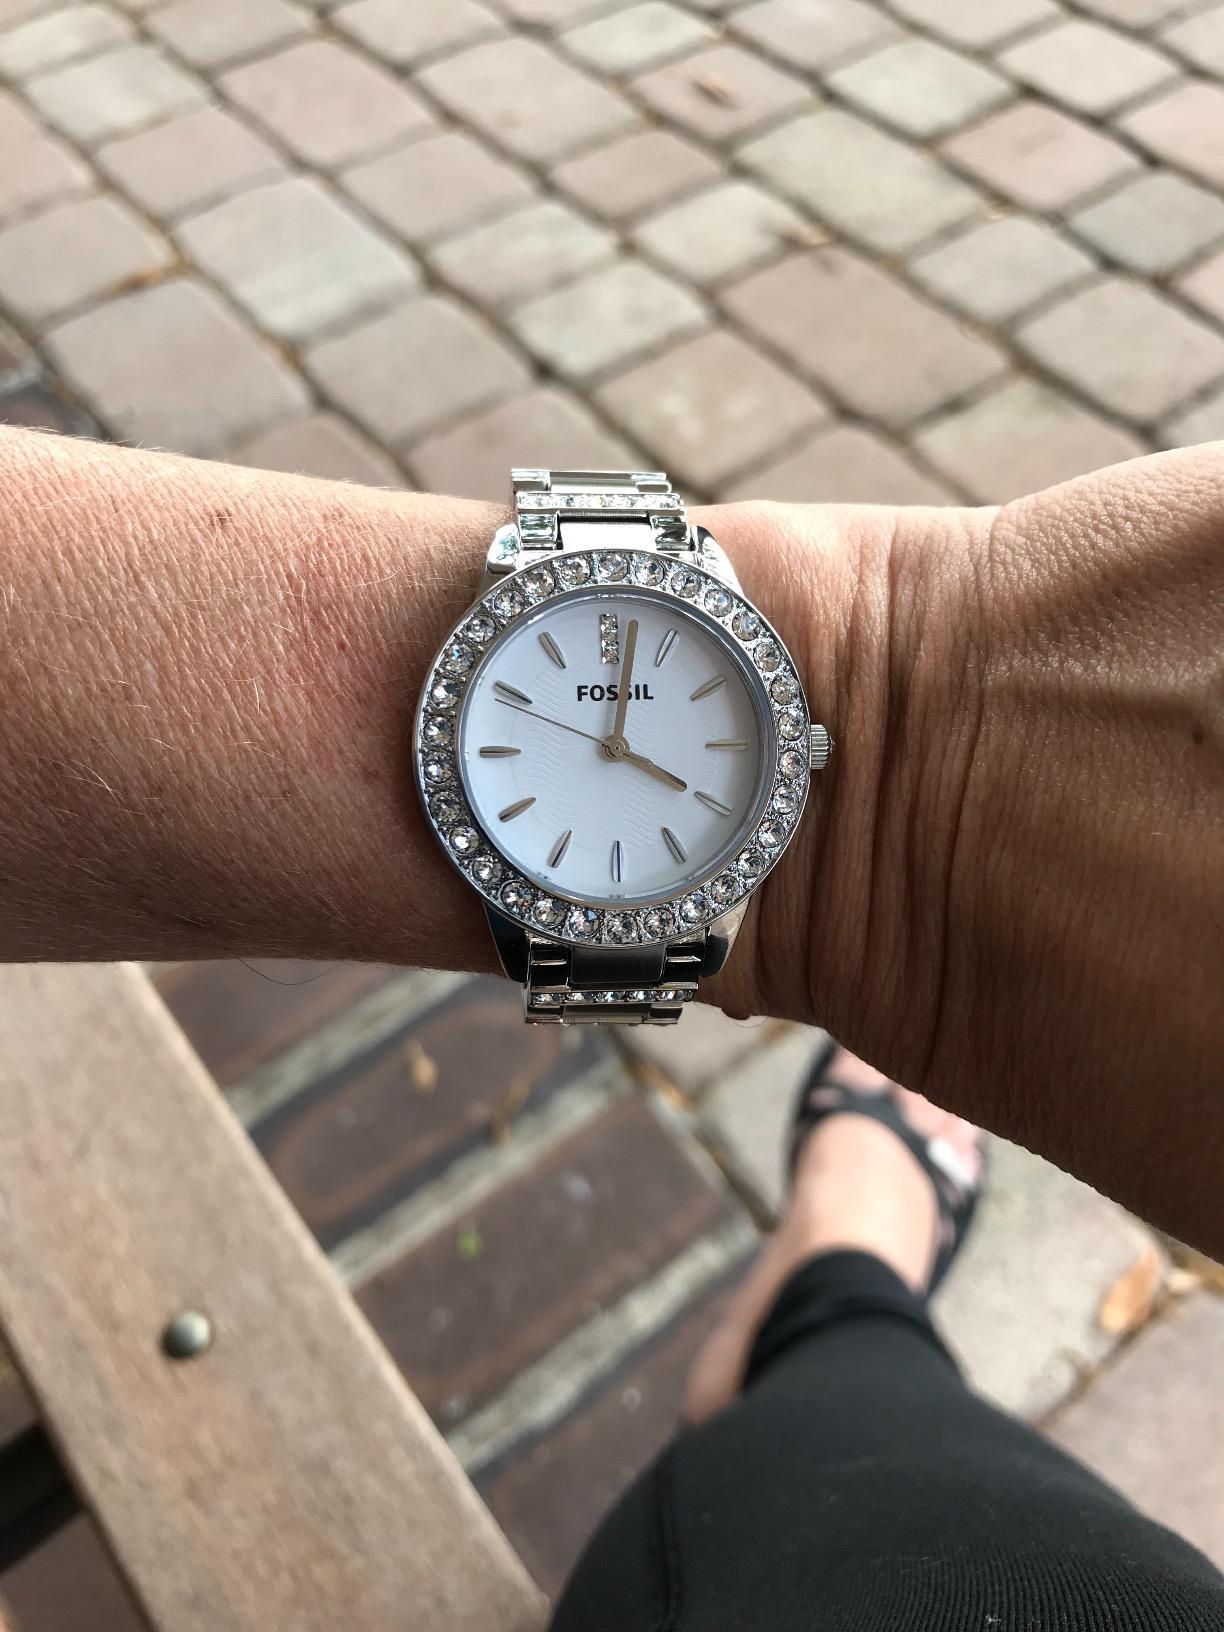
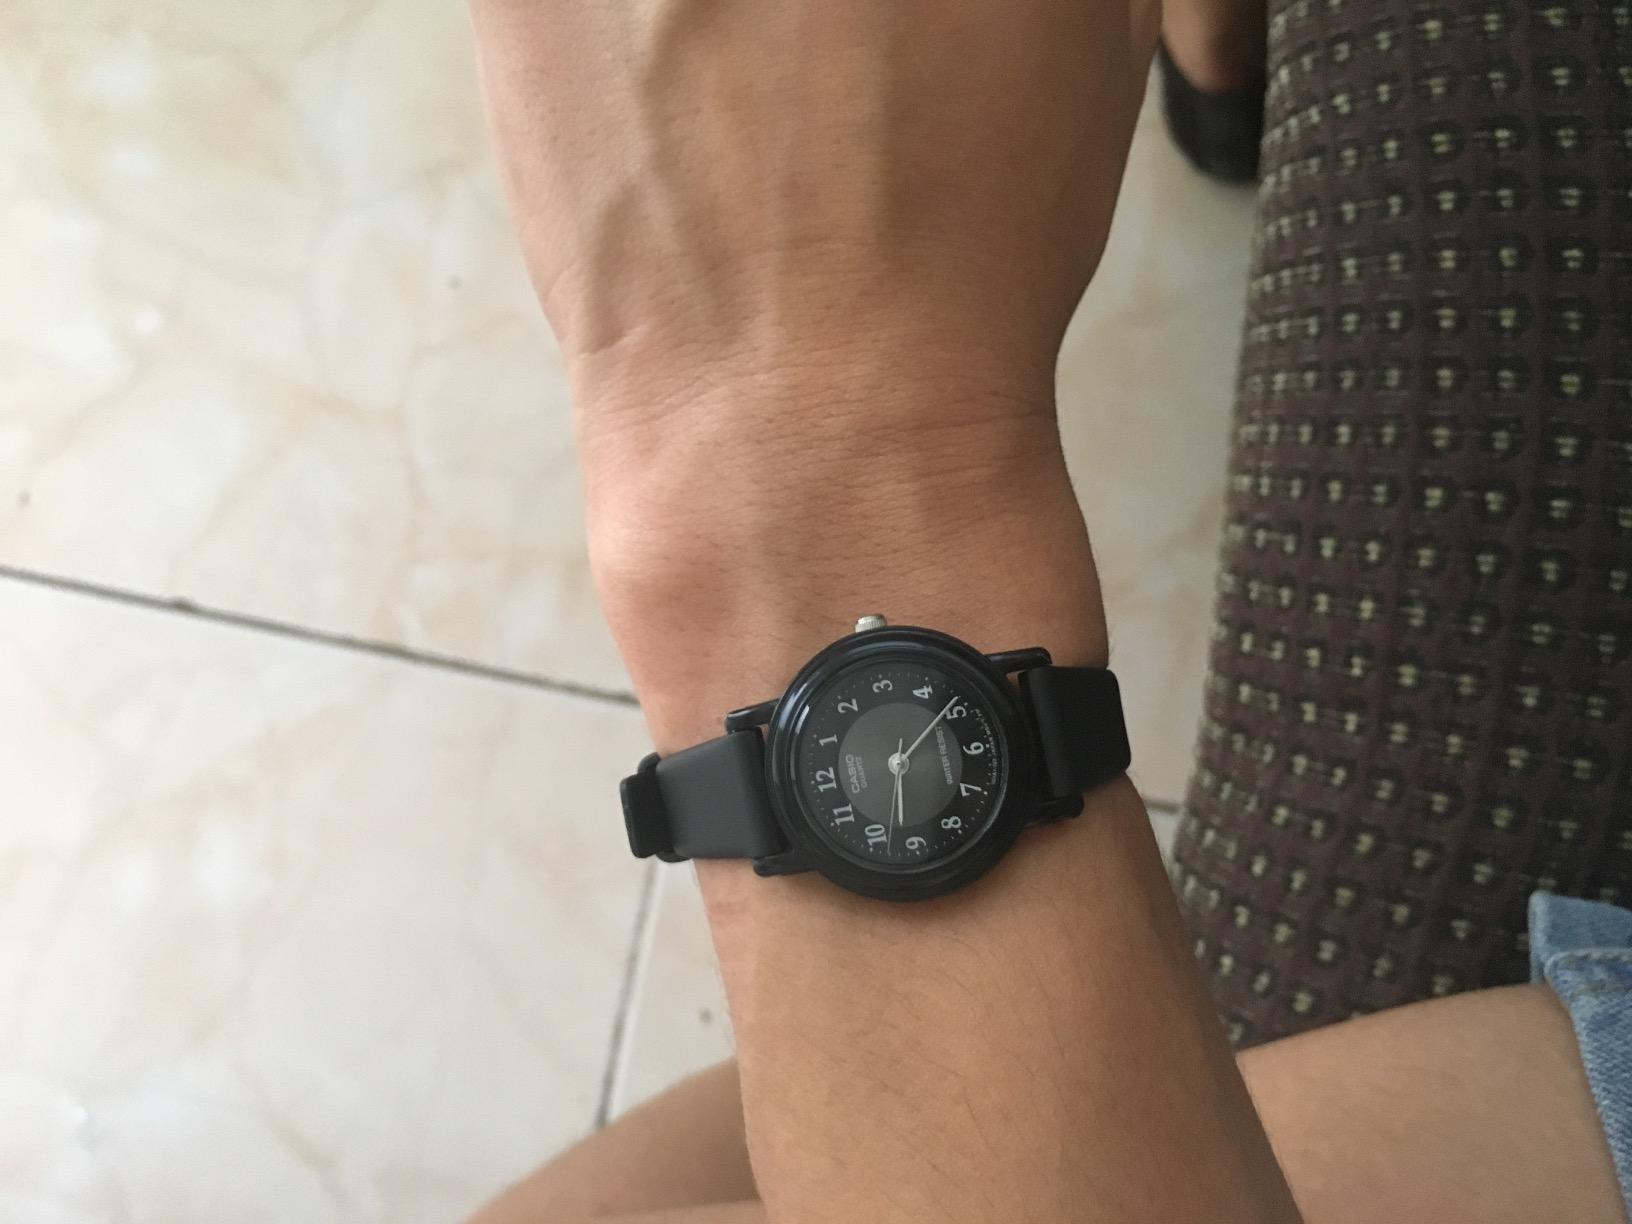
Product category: accessories_watch
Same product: no